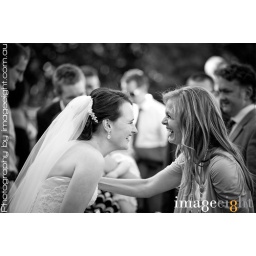
Nestled amongst magnificent garden beds and overlooking the ornamental lake in the Royal Botanic Gardens.